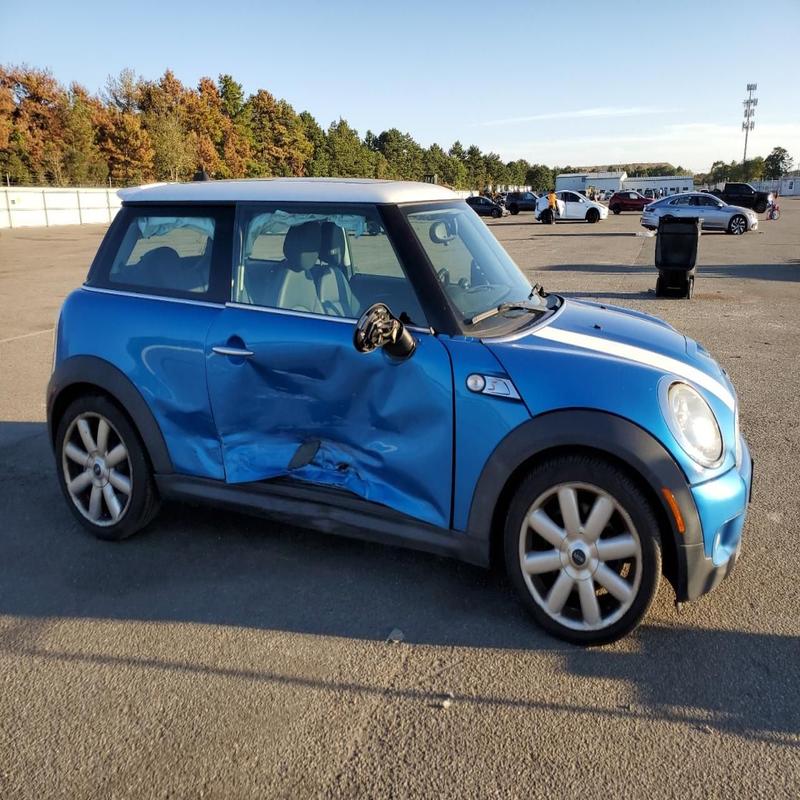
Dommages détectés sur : porte avant droite, porte arrière droite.
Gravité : majeur